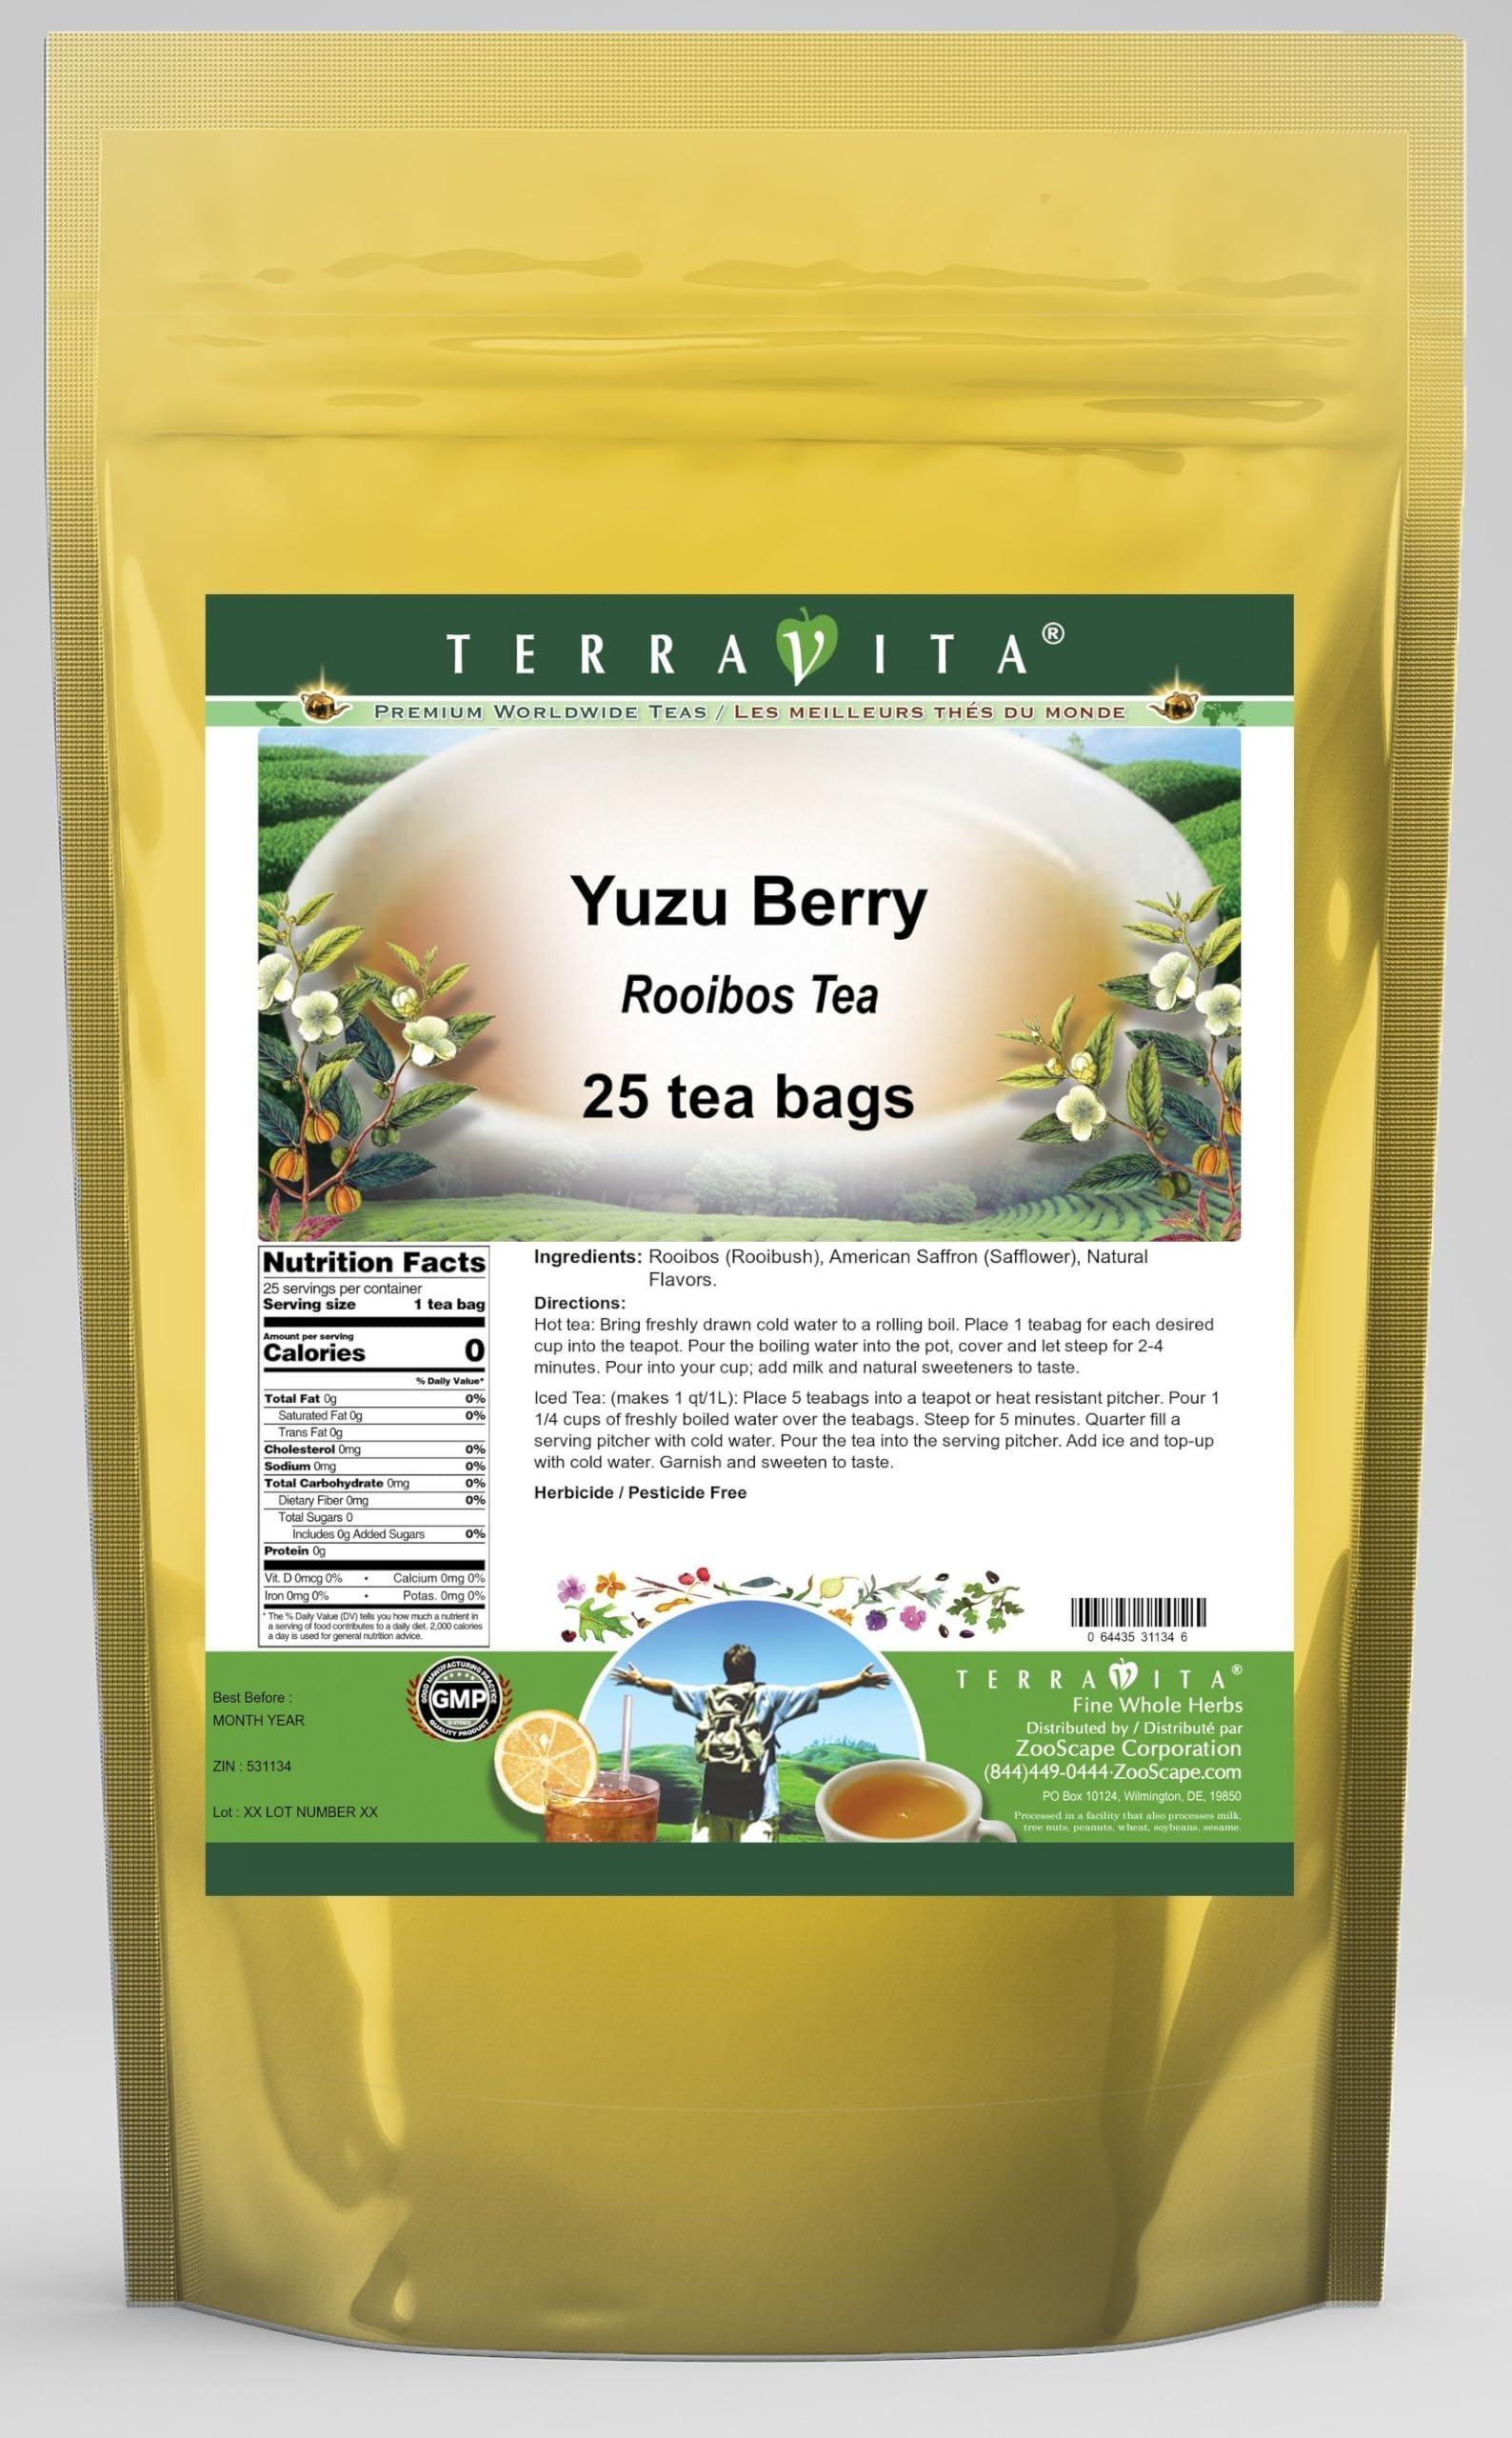
Item Name: Yuzu Berry Rooibos Tea (25 tea bags, ZIN: 531134)
Bullet Point 1: Our Yuzu Berry Rooibos Tea is a delightful flavored Rooibos tea with American Saffron (Safflower) that you will really enjoy! - Ingredients: Rooibos tea, American Saffron (Safflower) and natural yuzu berry flavor.
Bullet Point 2: No fillers.
Bullet Point 3: Manufacturer: TerraVita
Bullet Point 4: Size: 25 tea bags
Bullet Point 5: Rooibos Tea Bags - Packed in a convenient upright pouch!
Product Description: Our Yuzu Berry Rooibos Tea is a delightful flavored Rooibos tea with American Saffron (Safflower) that you will really enjoy! - Ingredients: Rooibos tea, American Saffron (Safflower) and natural yuzu berry flavor. - Hot tea brewing method: Bring freshly drawn cold water to a rolling boil. Place 1 teabag for each desired cup into the teapot. Pour the boiling water into the pot, cover and let steep for 2-4 minutes. Pour into your cup; add milk and natural sweeteners to taste. - Iced tea brewing method: (to make 1 liter/quart): Place 5 teabags into a teapot or heat resistant pitcher. Pour 1 1/4 cups of freshly boiled water over the teabags. Steep for 5 minutes. Quarter fill a serving pitcher with cold water. Pour the tea into the serving pitcher. Add ice and top-up with cold water. Garnish and sweeten to taste. - TerraVita is an exclusive line of premium-quality, natural source products that use only the finest, purest and most potent ingredients found around the world. TerraVita is hallmarked by the highest possible standards of purity, potency, stability and freshness. All of our products are prepared with the highest elements of quality control, from raw materials through the entire manufacturing process, up to and including the moment that the bottles or bags are sealed for freshness and shipped out to you. Our highest possible standards are certified by independent laboratories and backed by our personal guarantee. - TerraVita exists to meet and ensure your family's health and wellness without the harmful effects of chemicals and health products. We strive to make all of our products affordable and reliable and are constantly searching the market to maintain our affordability and to look for new ways to serve you and the ones you love. TerraVita has become a trusted h
Value: 25.0
Unit: Count

Price: 18.47